Dan Liu

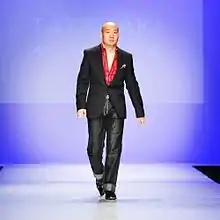
Dan Liu, as creative director of TATSUAKI fashion house, walked out at World MasterCard Fashion Week in Canada for 2015 Fall/Winter fashion show

TATSUAKI fashion was founded by Liu in 2002 and it's named after his Japanese name. The label emphasis on beauty and practicality and caters for women as ‟Funky Couture". The DAN LIU label was first noticed in February 2016 at New York Fashion Week by Liu as his high-end line and the collection appears to be more mature. Both collections often appears with knit, crochet, lace and embroidery details.